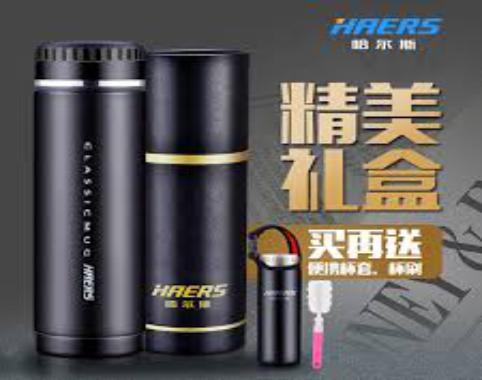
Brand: haers
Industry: Necessities